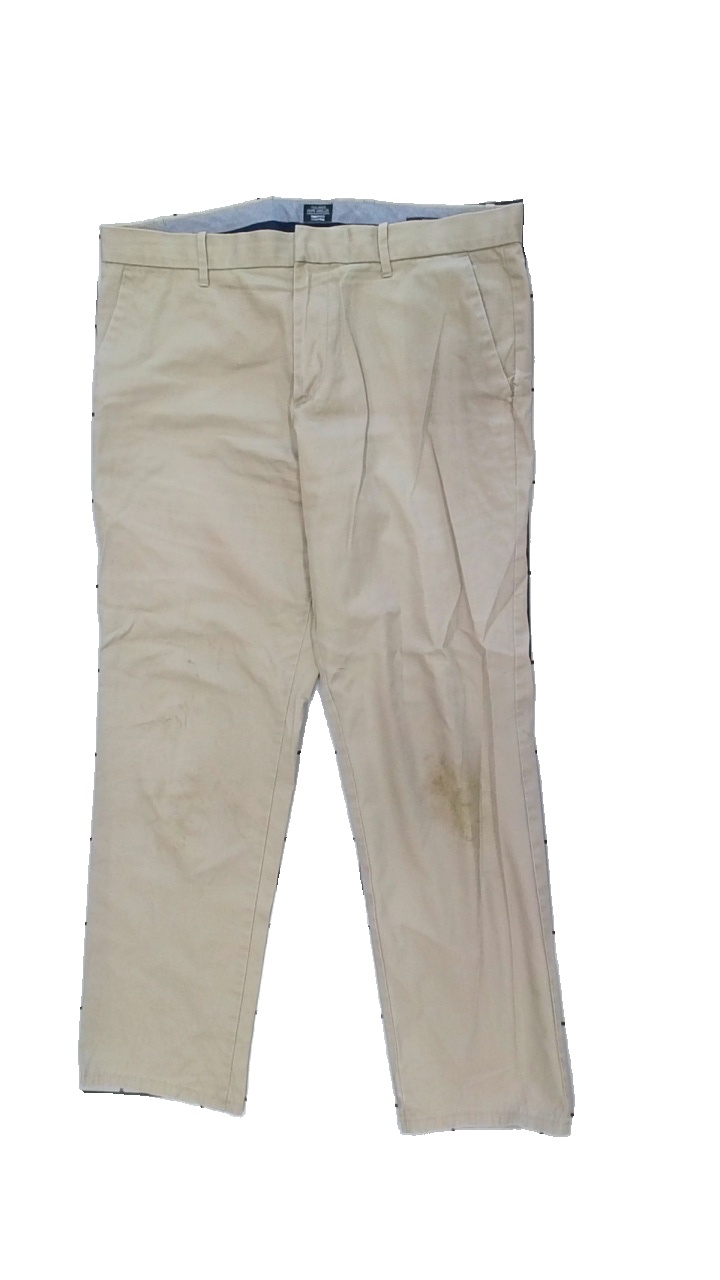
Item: Trousers (Men)
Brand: Gap
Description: beige chinos med hål vid högra fickan och fläckar på båda knäna
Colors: Beige
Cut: Regular
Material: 100% cotton
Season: All
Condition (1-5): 1
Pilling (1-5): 5
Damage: hål
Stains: Major
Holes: Major
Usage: Export
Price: <50